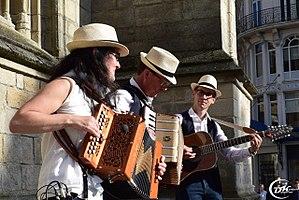
Trois musiciens du Cercle Danserien Kemper lors d'une animation (été 2017)
Danserien Kemper est un groupe de danse bretonne créé à Quimper en 1992. Membre de la fédération War'l Leur, devenue confédération Kenleur, le cercle évolue en première catégorie du championnat depuis 2017.